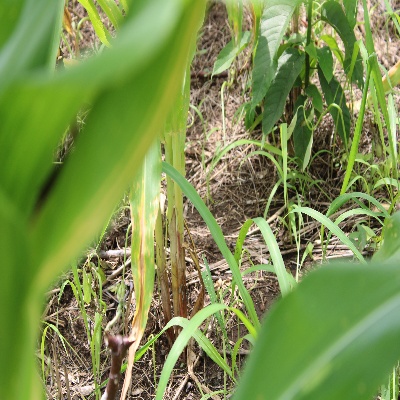
Crop: Maize
Condition: leaf blight